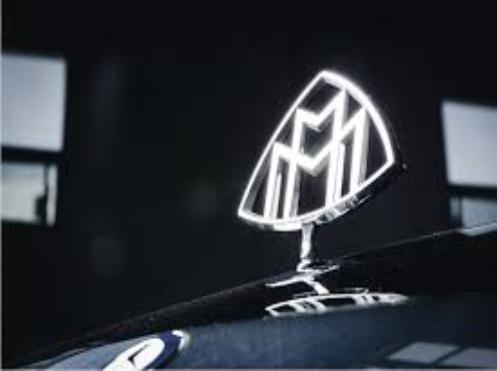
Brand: maybach-1
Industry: Transportation